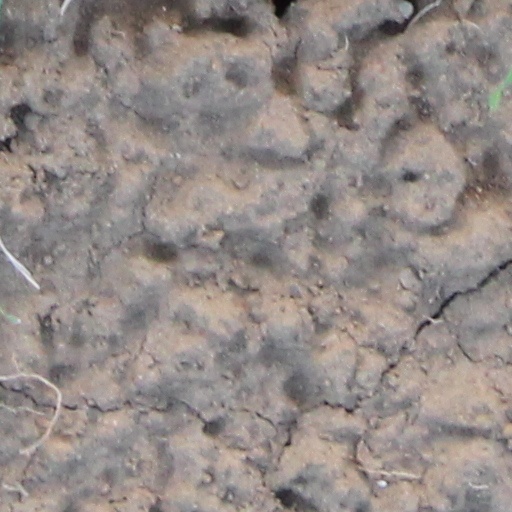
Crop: wheat